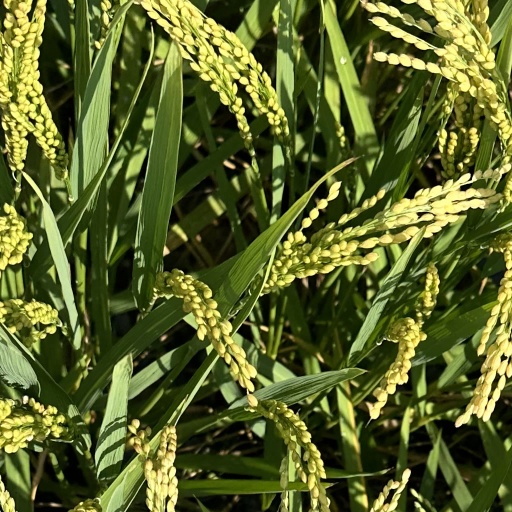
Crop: rice